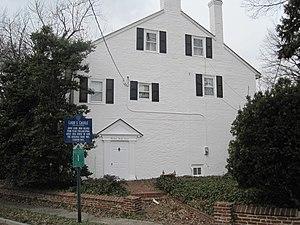
West Deptford Township est un township américain situé dans le comté de Gloucester au New Jersey.